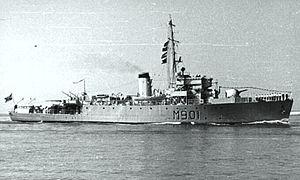
Le M901 Georges Lecointe (I) de la Force Navale (Belgique)